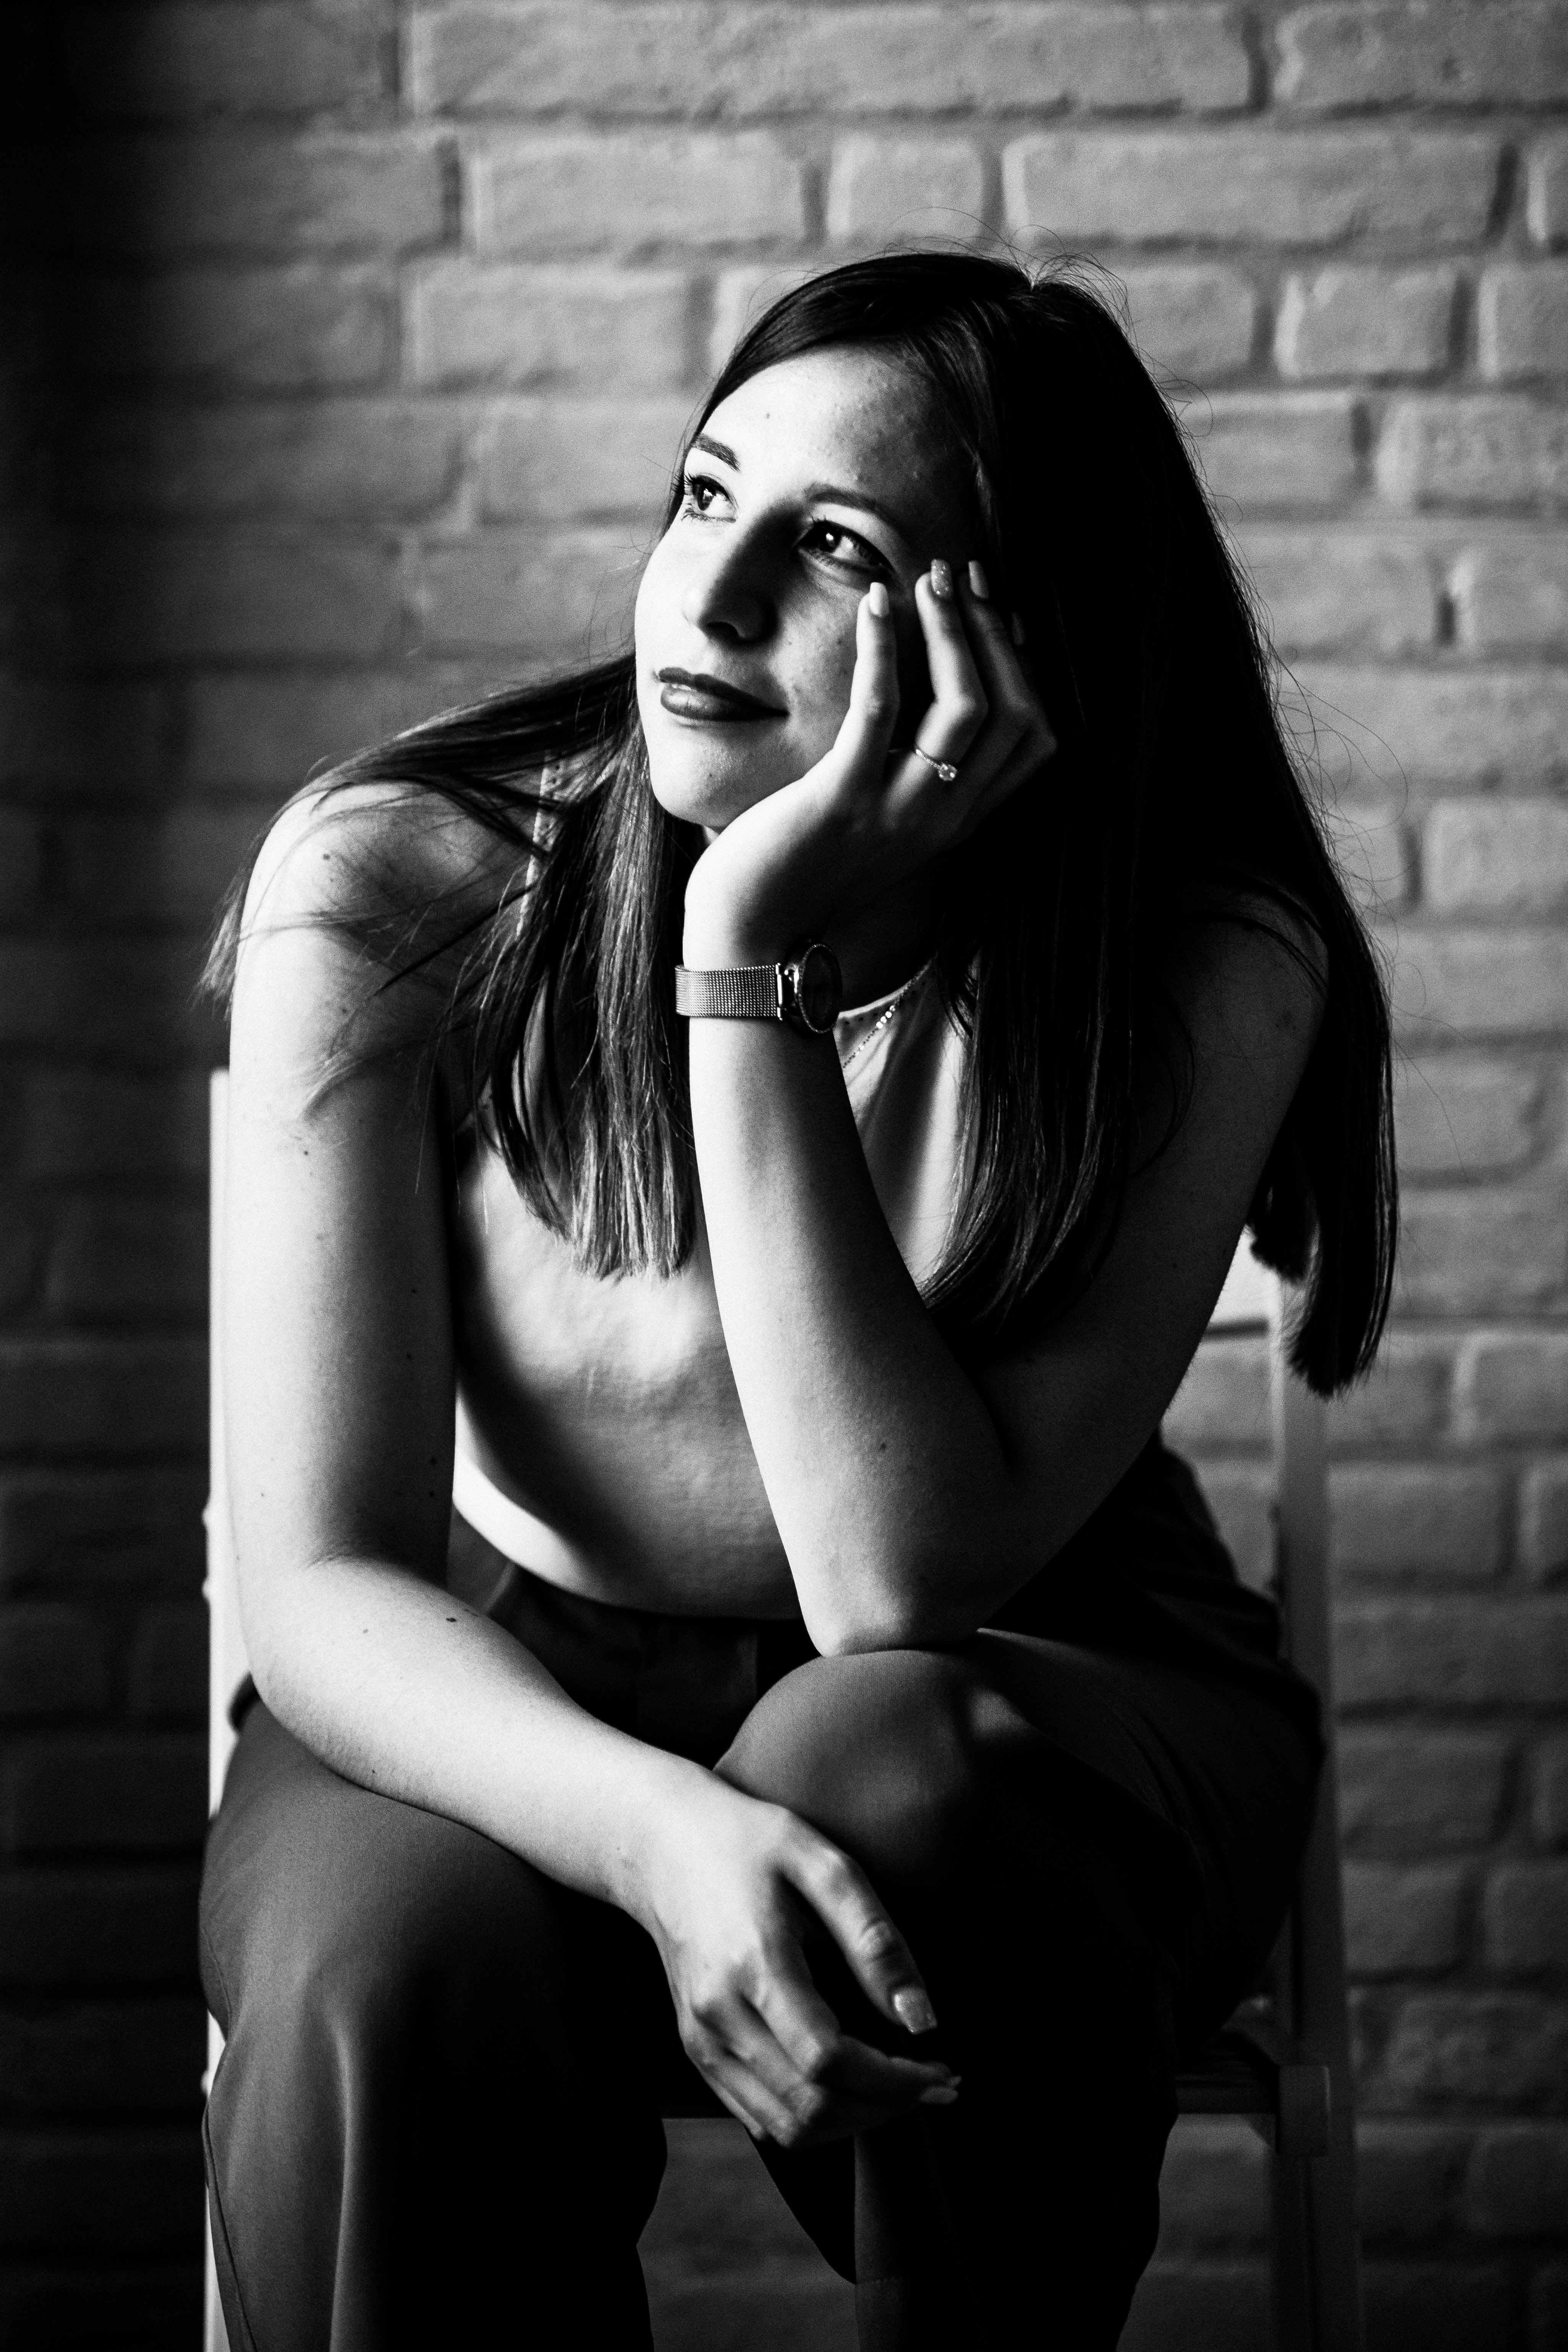
black, photograph, facial expression, black and white, monochrome, beauty, monochrome photography, smile, photography, flash photography, photo shoot, eye, lip, laugh, mouth, sitting, portrait, long hair, hand, portrait photography, model, style, happy, black hair